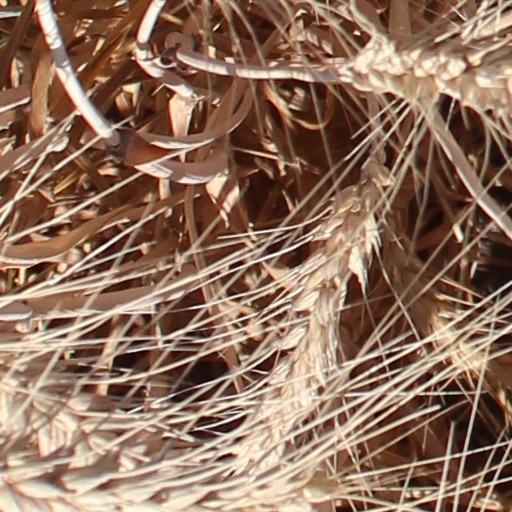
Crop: wheat